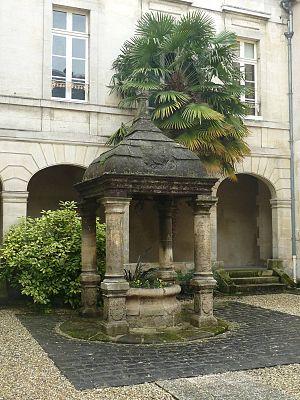
puits à l'ancien Couvent des Récollets, Vieux Cognac, Charente, France. ce puits a été construit vers 1640. région Poitou-Charente, inventaire général du patrimoine, document 6, annexe 4
Le Couvent des Récollets de Cognac est situé à Cognac dans le département français de la Charente. Le couvent a été fondé au XVIIᵉ siècle durant la Contre-Réforme par des frères Récollets qui sont des Franciscains organisés en ordre au XVIᵉ siècle.